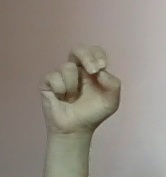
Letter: gaaf